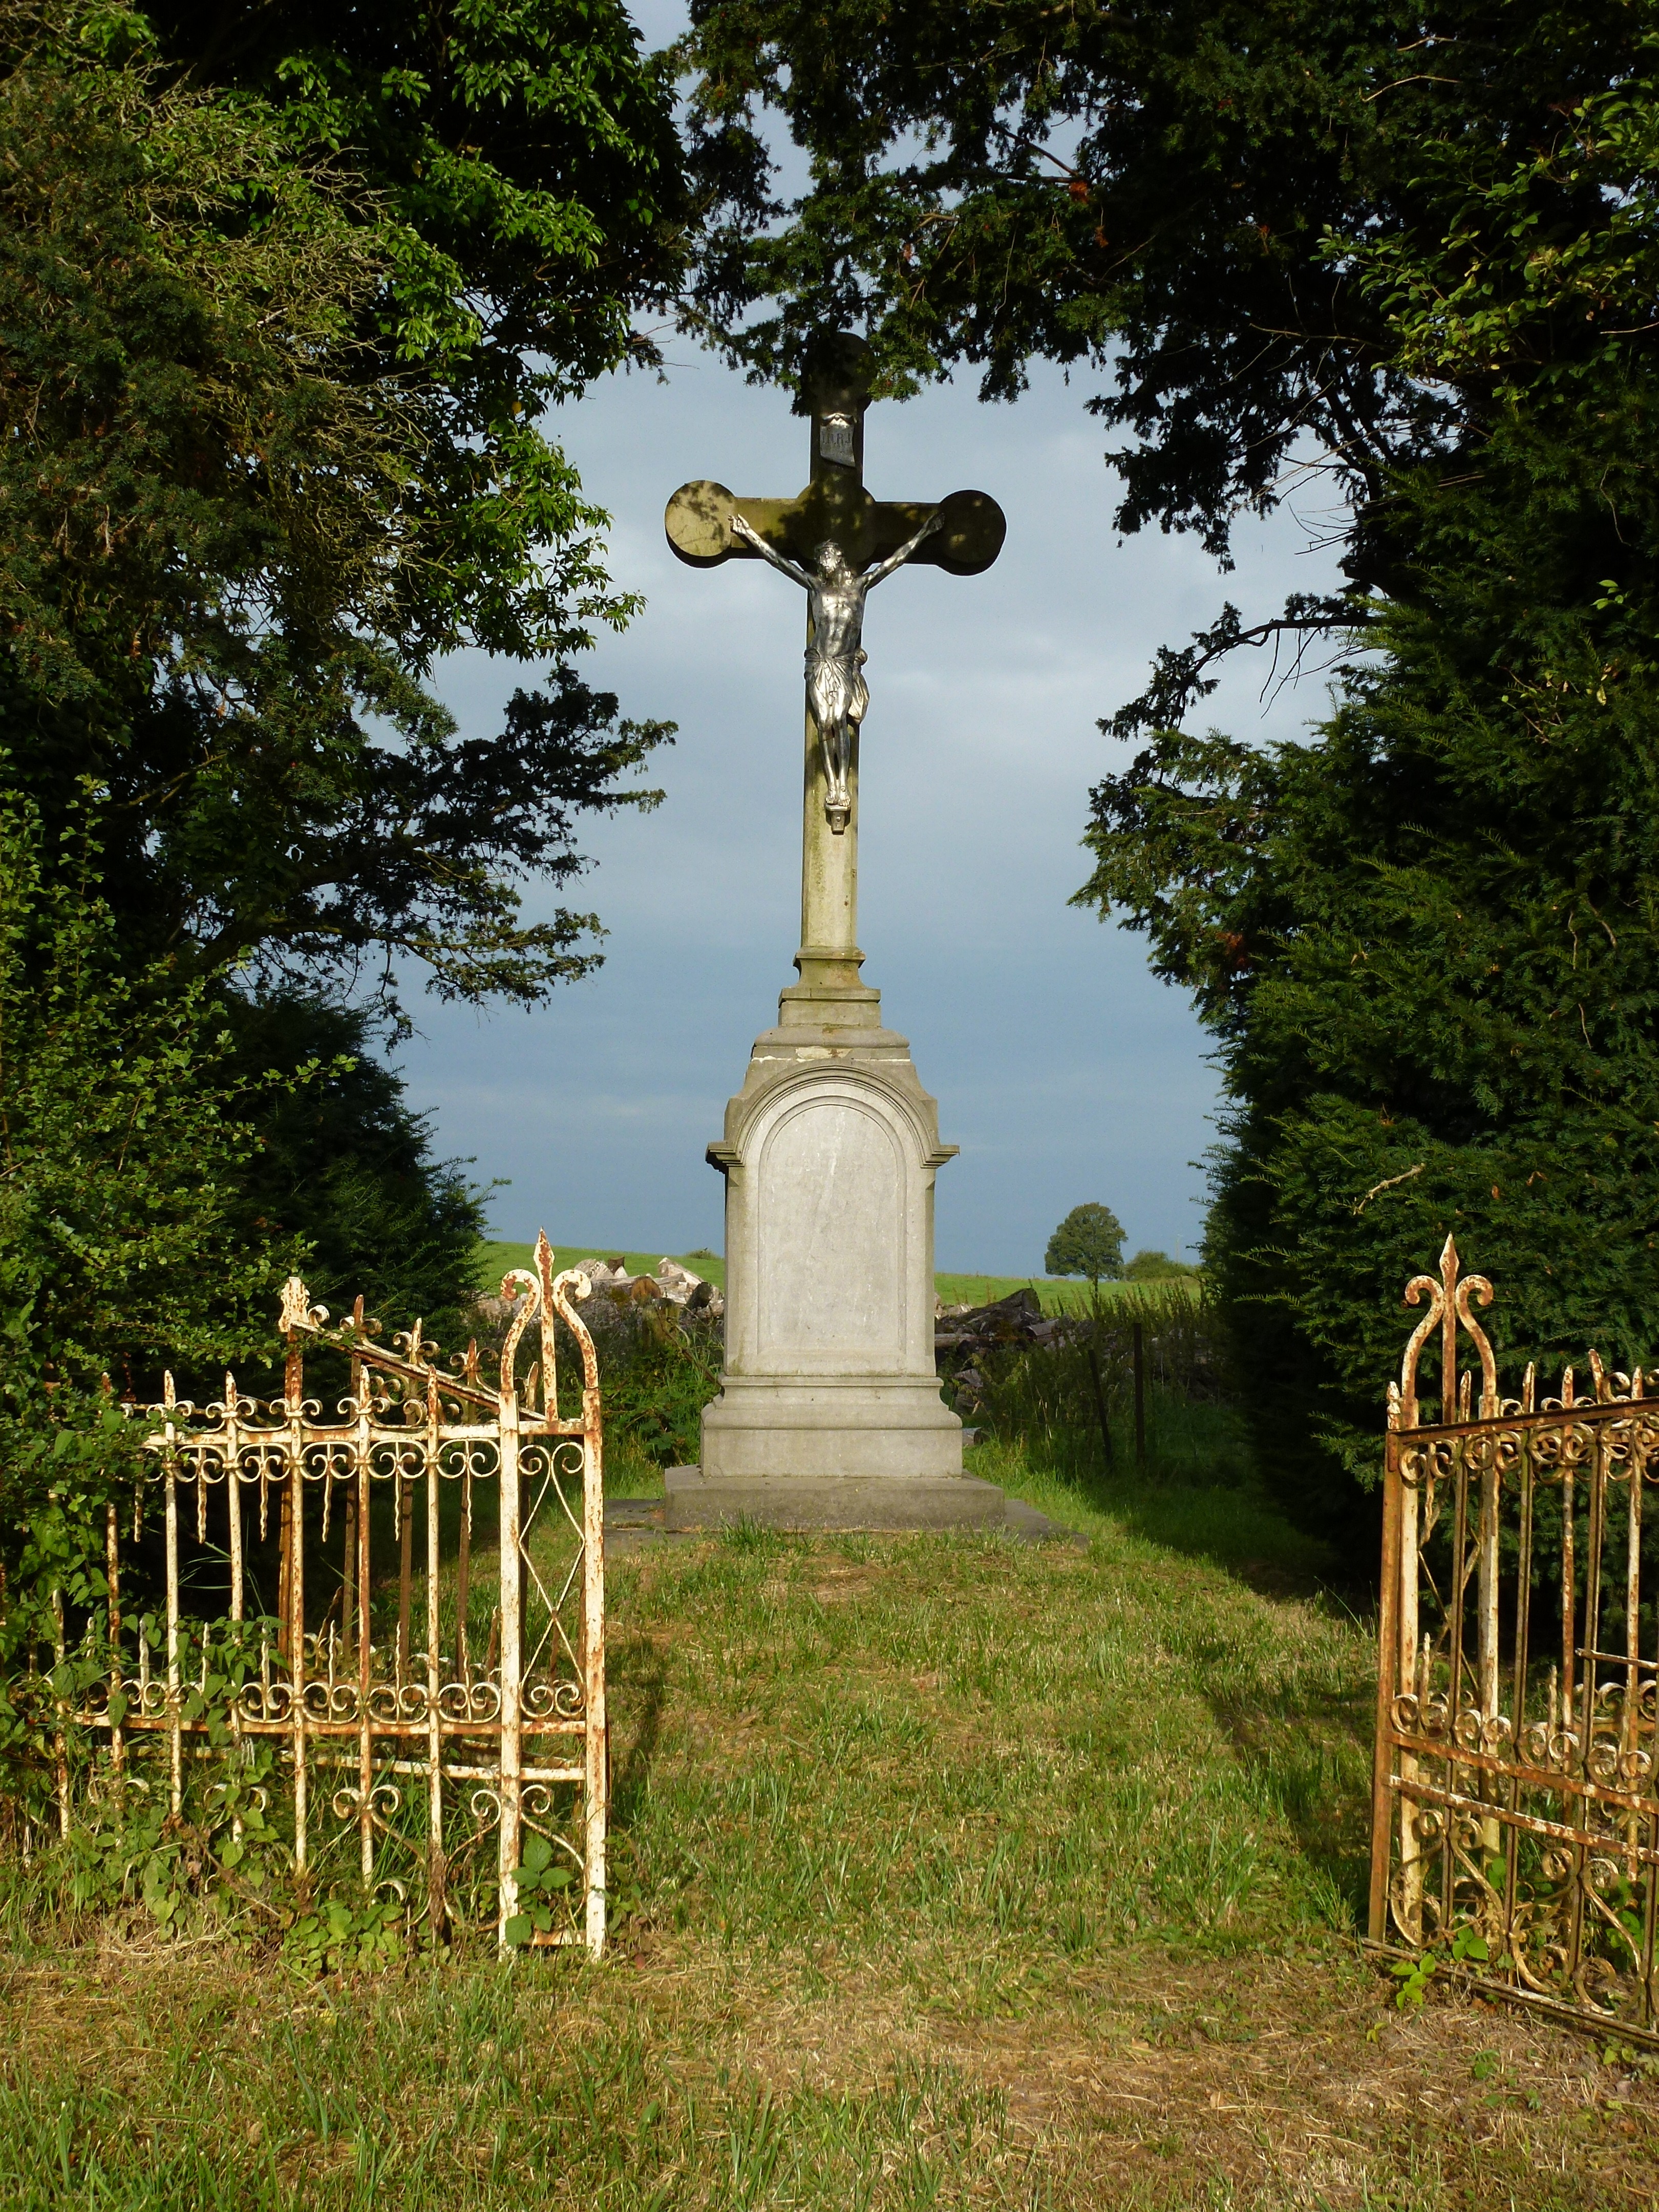
landscape, tree, nature, grass, fence, sky, countryside, country, monument, summer, france, spring, chapel, cross, cemetery, garden, trees, outside, memorial, clouds, shrine, rural area, ancient history